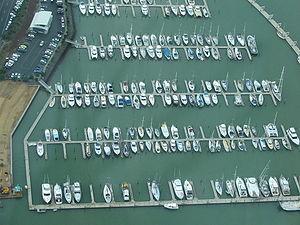
Un port de plaisance est un port situé en bord de mer ou des rivières, réservé aux bateaux de plaisance à voile et à moteur.